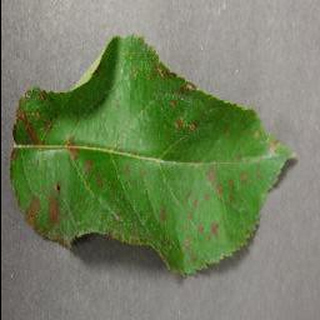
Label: apple_cedar_apple_rust